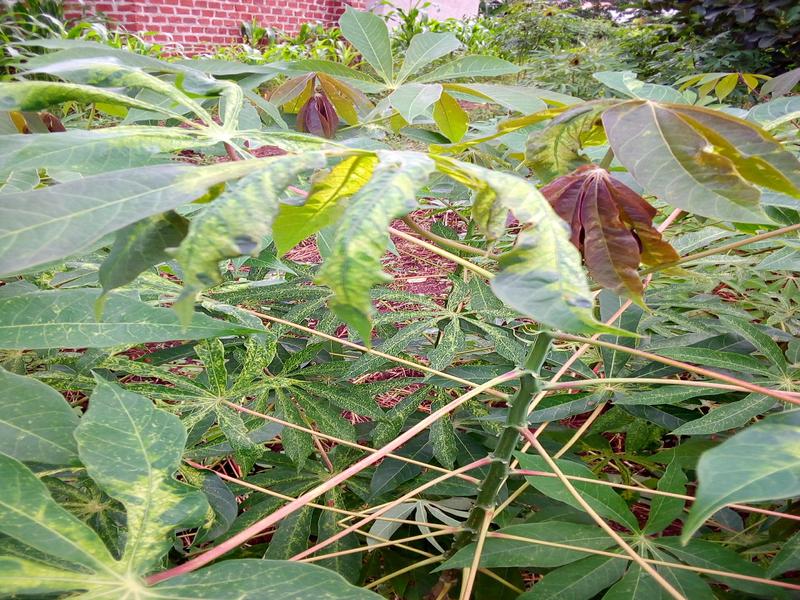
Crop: cassava
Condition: mosaic_disease